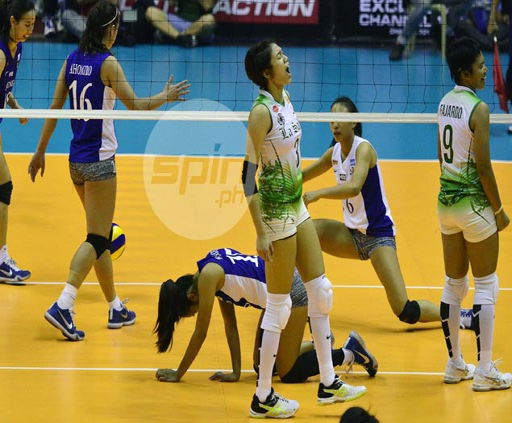
athlete celebrates her block on athlete during the second set .